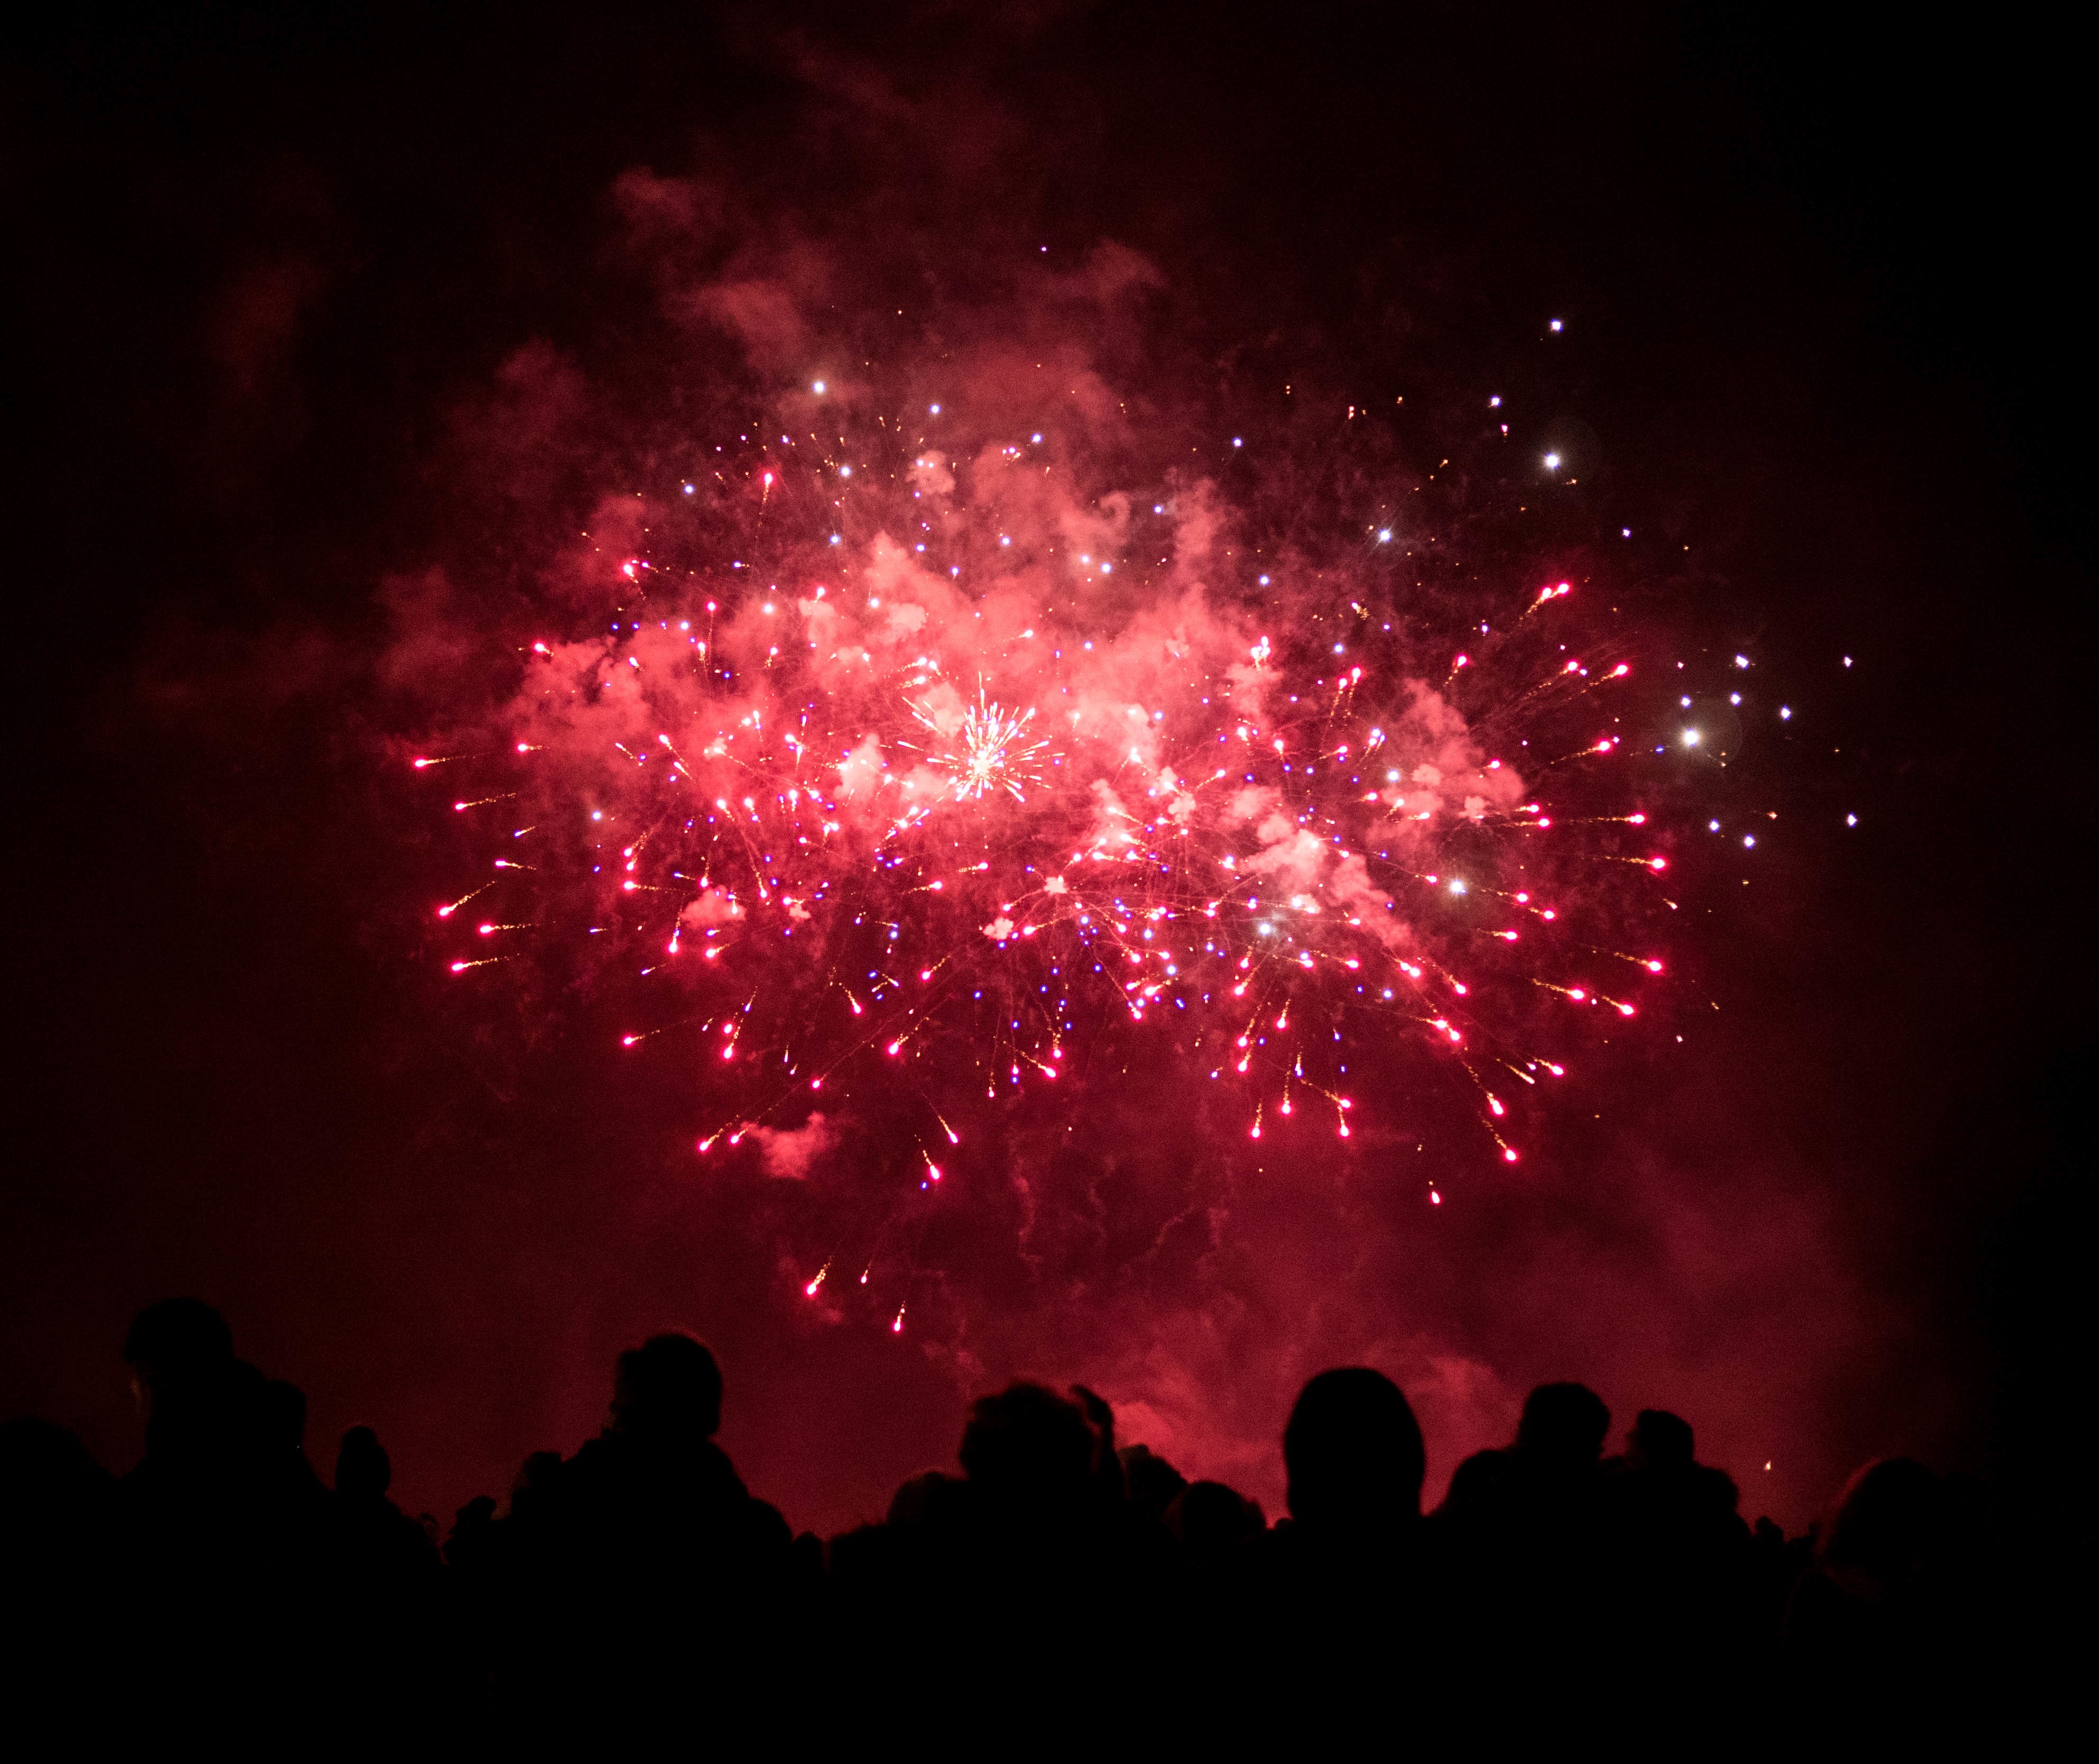
recreation, fireworks, event, outdoor recreation